Shimao Group

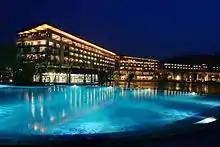
Meridien Sheshan

Shimao Property Holdings Ltd. has developed a range of residential properties in the Jiangsu and Shanghai Districts, including Shanghai, Nanjing, Suzhou, Kunshan, Hangzhou, Ningbo and Fujian province, including Xiamen, Jinjiang, and Fuzhou Minhou, which run along the eastern border of China.